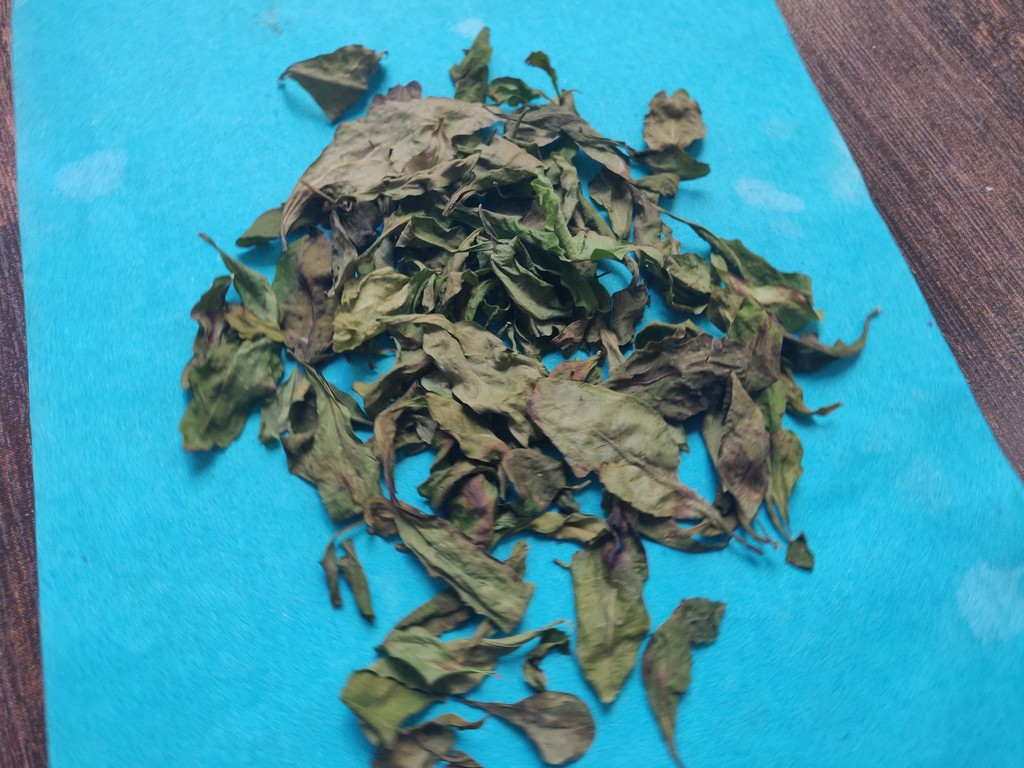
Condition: Dried
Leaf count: multiple
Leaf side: unknown